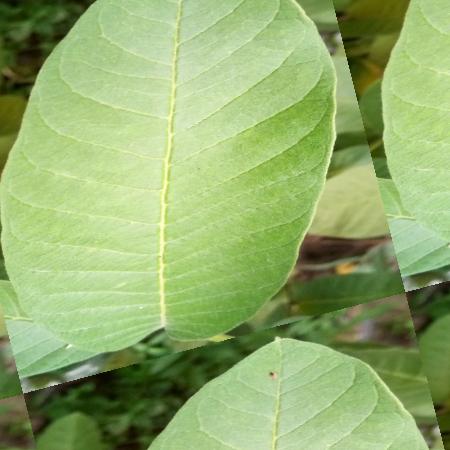
Label: Disease Free